Titanic conspiracy theories

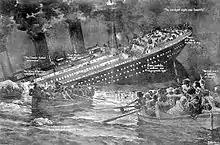
Illustration of the sinking of the "Titanic"

On April 14, 1912, the "Titanic" collided with an iceberg, damaging the hull's plates below the waterline on the starboard side, causing the front compartments to flood. The ship then sank two hours and forty minutes later, with approximately 1,496 fatalities as a result of drowning or hypothermia. Since then, many conspiracy theories have been suggested regarding the disaster. These theories have been refuted by subject-matter experts.